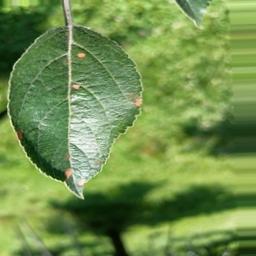
Label: Alternaria